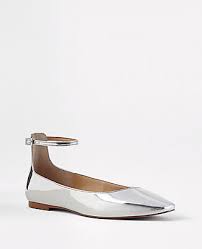
Label: Ballet Flat